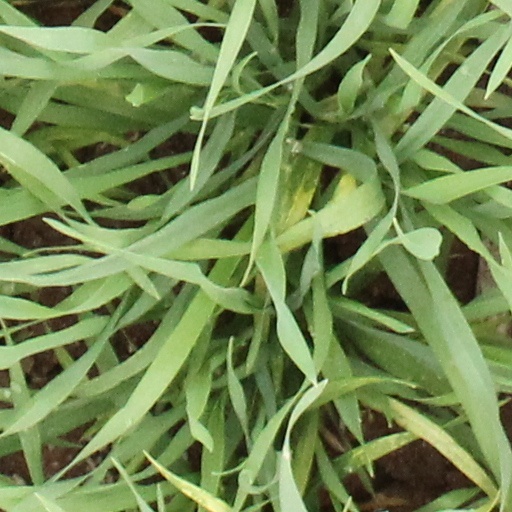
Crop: wheat